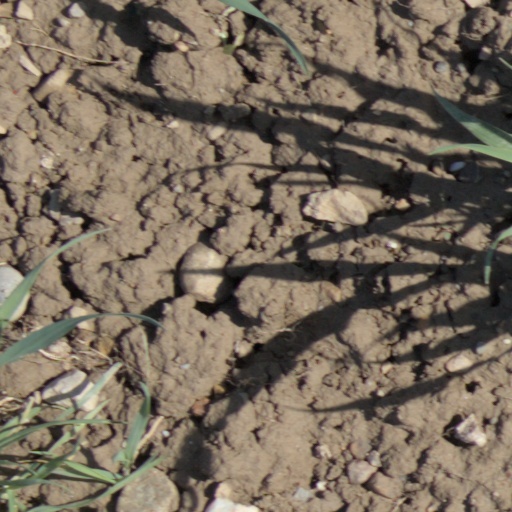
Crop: wheat